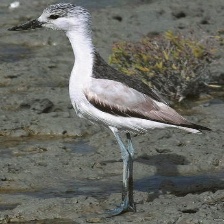
Species: CRAB PLOVER
Scientific name: DROMAS ARDEOLA